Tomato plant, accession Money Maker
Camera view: vertical (180 deg); turntable rotation: 150 degrees
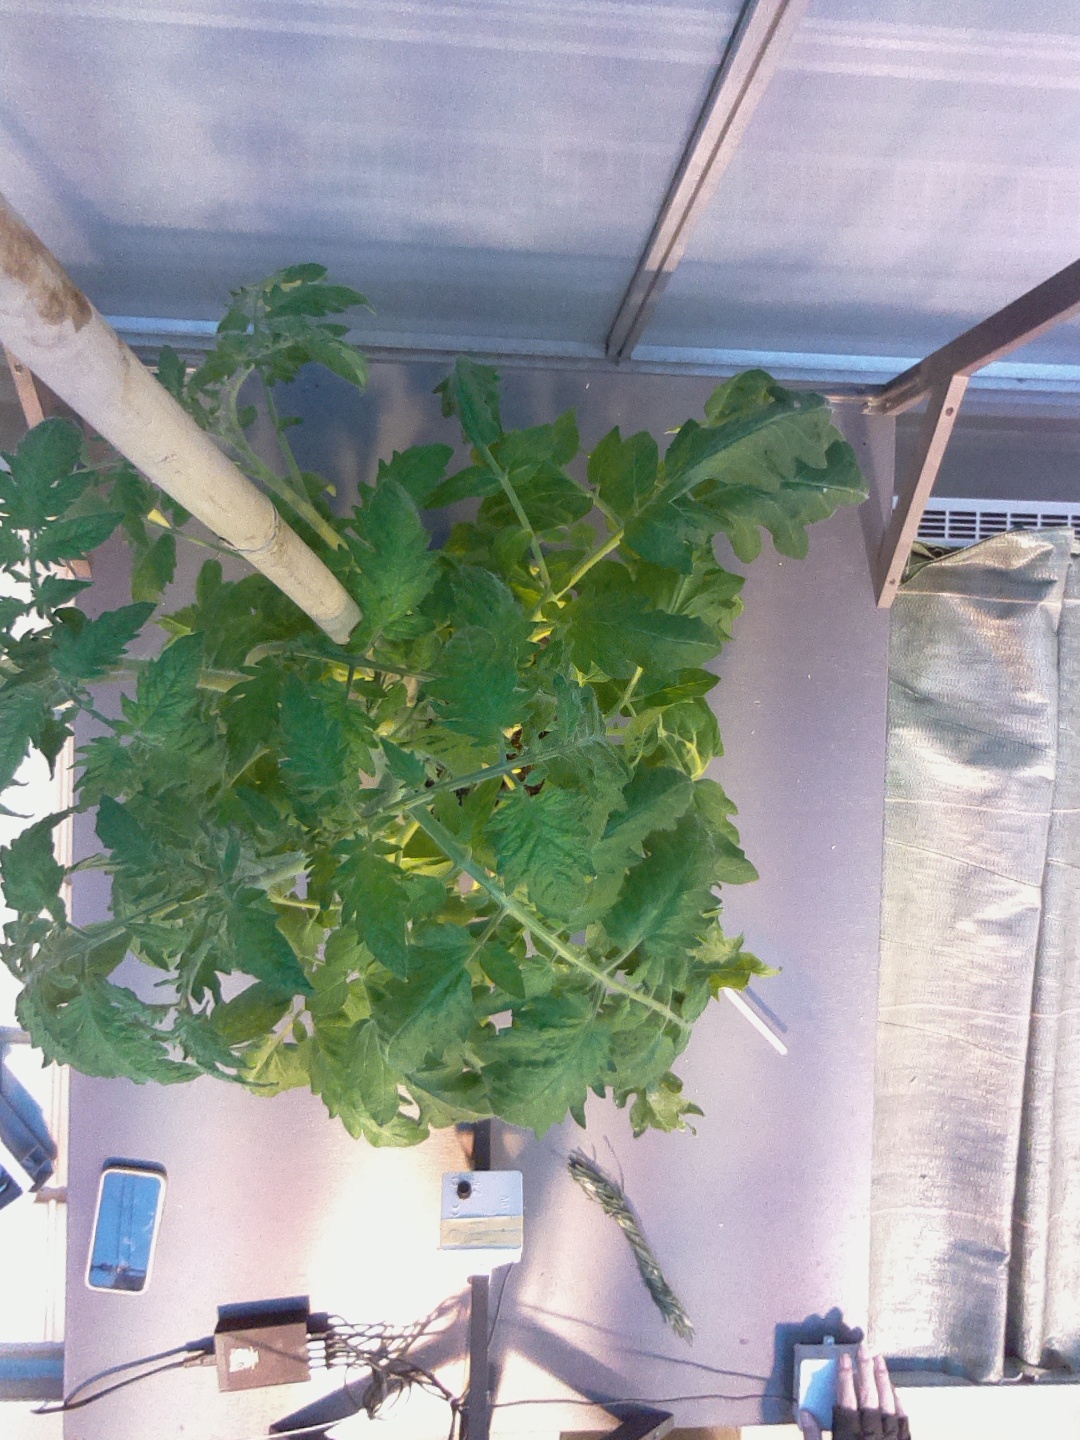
BBCH growth stage 70: Fruits at the main stem or branches visibles